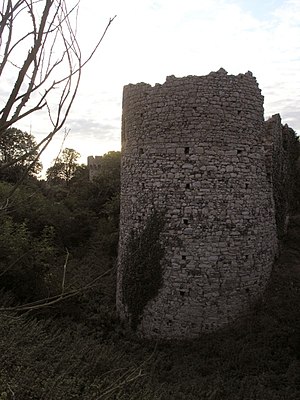
Cooling Castle
En del af ruinen.
Cooling Castle er en borg i Cooling ca. 10 km nord for Rochester i Kent, England.